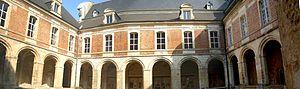
Abbaye de Saint-Michel en Thiérache - Cloître
L'abbaye de Saint-Michel ou abbaye de Saint-Michel en Thiérache est une abbaye bénédictine située à Saint-Michel, dans la Thiérache, au nord-est du département de l'Aisne.